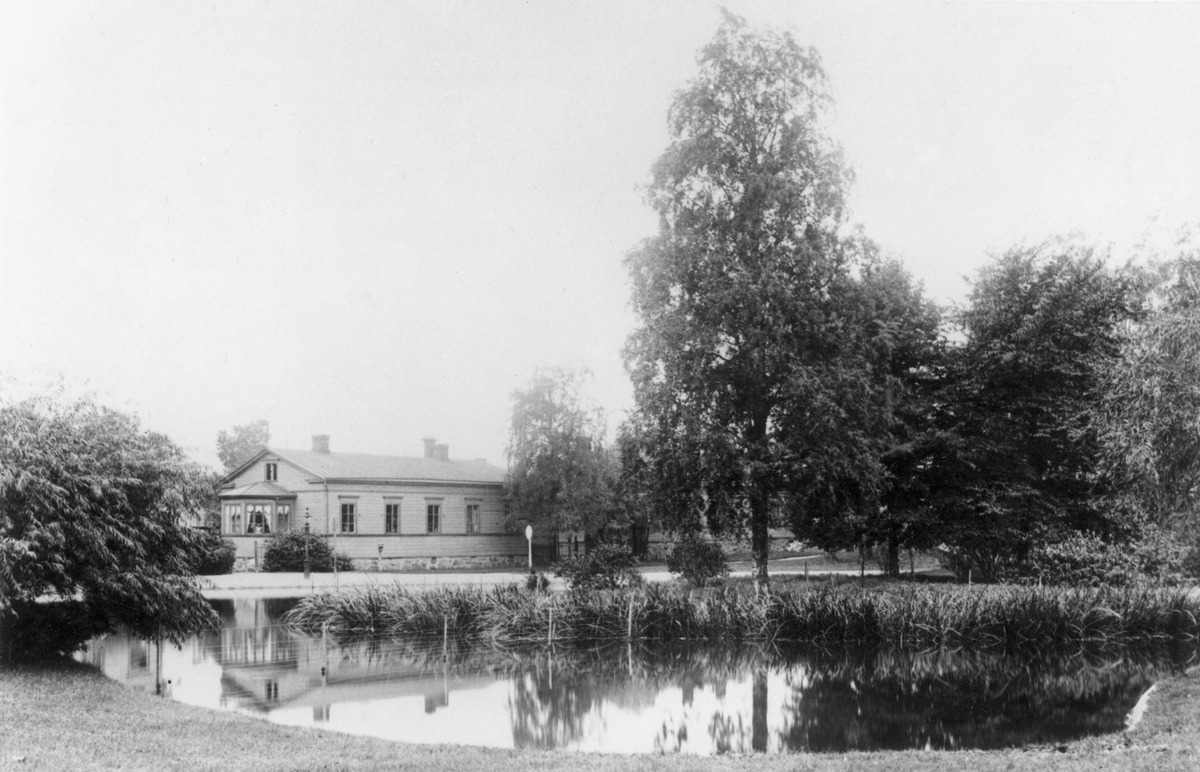
Kaisaniemi
sisällön kuvaus: Kaisaniemi. Hotelli Villensauna, Hotel Wilhelmsbad,  ja joutsenlammikko. mustavalkoinen
Kuvaaja: Nyblin, Daniel, valokuvaaja
Ajankohta: kuvausaika 1890
Paikka: Suomi, Uusimaa, Helsinki, Kluuvi Helsinki, Kaisaniemi
Aiheet: Wilhelmsbad - Villensauna, kylpylät, hotellit, ravintolat, puistot, lammet, hygienia